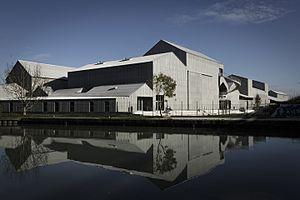
Nouveaux bâtiments du Centre national des arts du cirque / Cnac de Châlons-en-Champagne, dédiés aux enseignements circassiens, sur le site La Marnaise.
Le Centre national des arts du cirque est un établissement français de formation supérieure et de recherche dépendant du ministère de la Culture et de la Communication, inauguré en 1986 par Jack Lang.